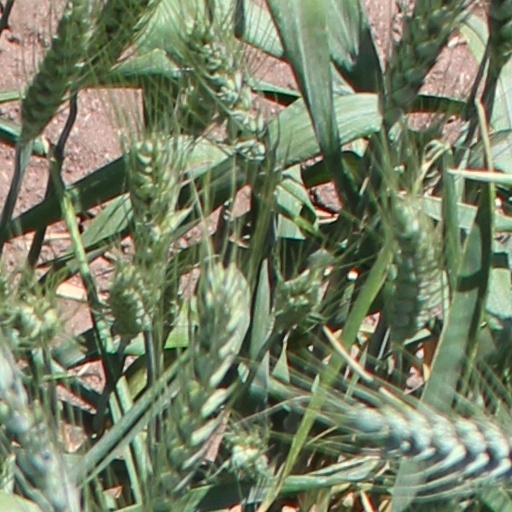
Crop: wheat